Oskar Lenz

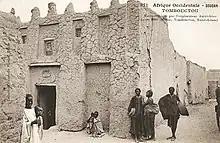
House inhabited by Oskar Lenz in Timbuktu (1880)

In 1879–1880, he led the first trans-Sahara expedition from Morocco to Senegal. The primary purpose of the expedition was to perform geological studies of the region, investigating the possibilities of iron ore deposits. In 1880, with his Spaniard companion Cristobal Benítez, he became only the fourth European to visit the fabled city of Timbuktu. The others being, Alexander Gordon Laing (1826), René Caillié (1828) and Heinrich Barth (1853).